Ermou Street

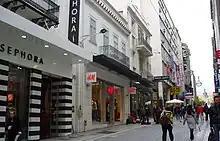
The section near Syntagma Square. The parliament on the right.

Ermou Street is a one and a half kilometer-long road in central Athens, Greece, connecting Kerameikos archaeological site with the Syntagma Square through Monastiraki, Psiri and Thiseio.